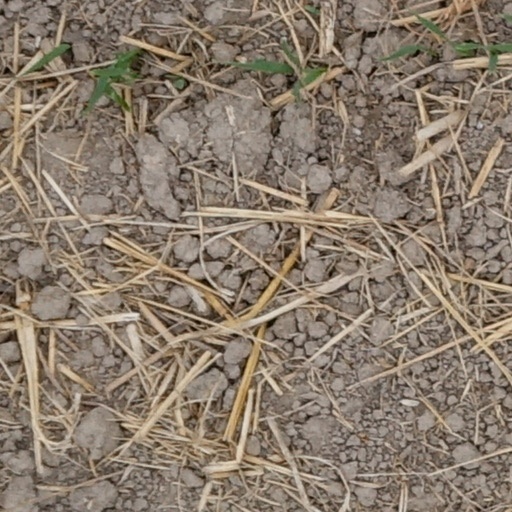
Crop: wheat